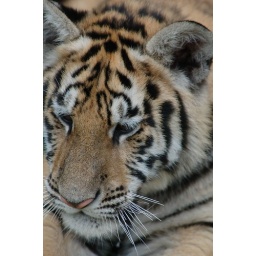
This tiger cub was at the Orlando Pet Fair in 2007.